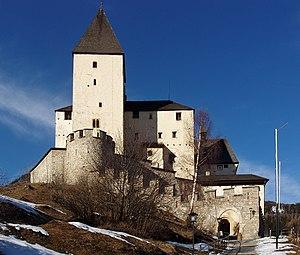
Mauterndorf est une commune autrichienne du district de Tamsweg dans le land de Salzbourg.